Bickenbach (Bergstr) station

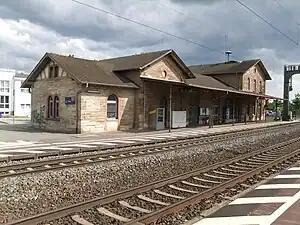

Bickenbach (Bergstr) station is the only station in the municipality of Bickenbach in the German state of Hesse on the Main-Neckar Railway between Frankfurt and Heidelberg.The station is classified by Deutsche Bahn as a category 5 station.